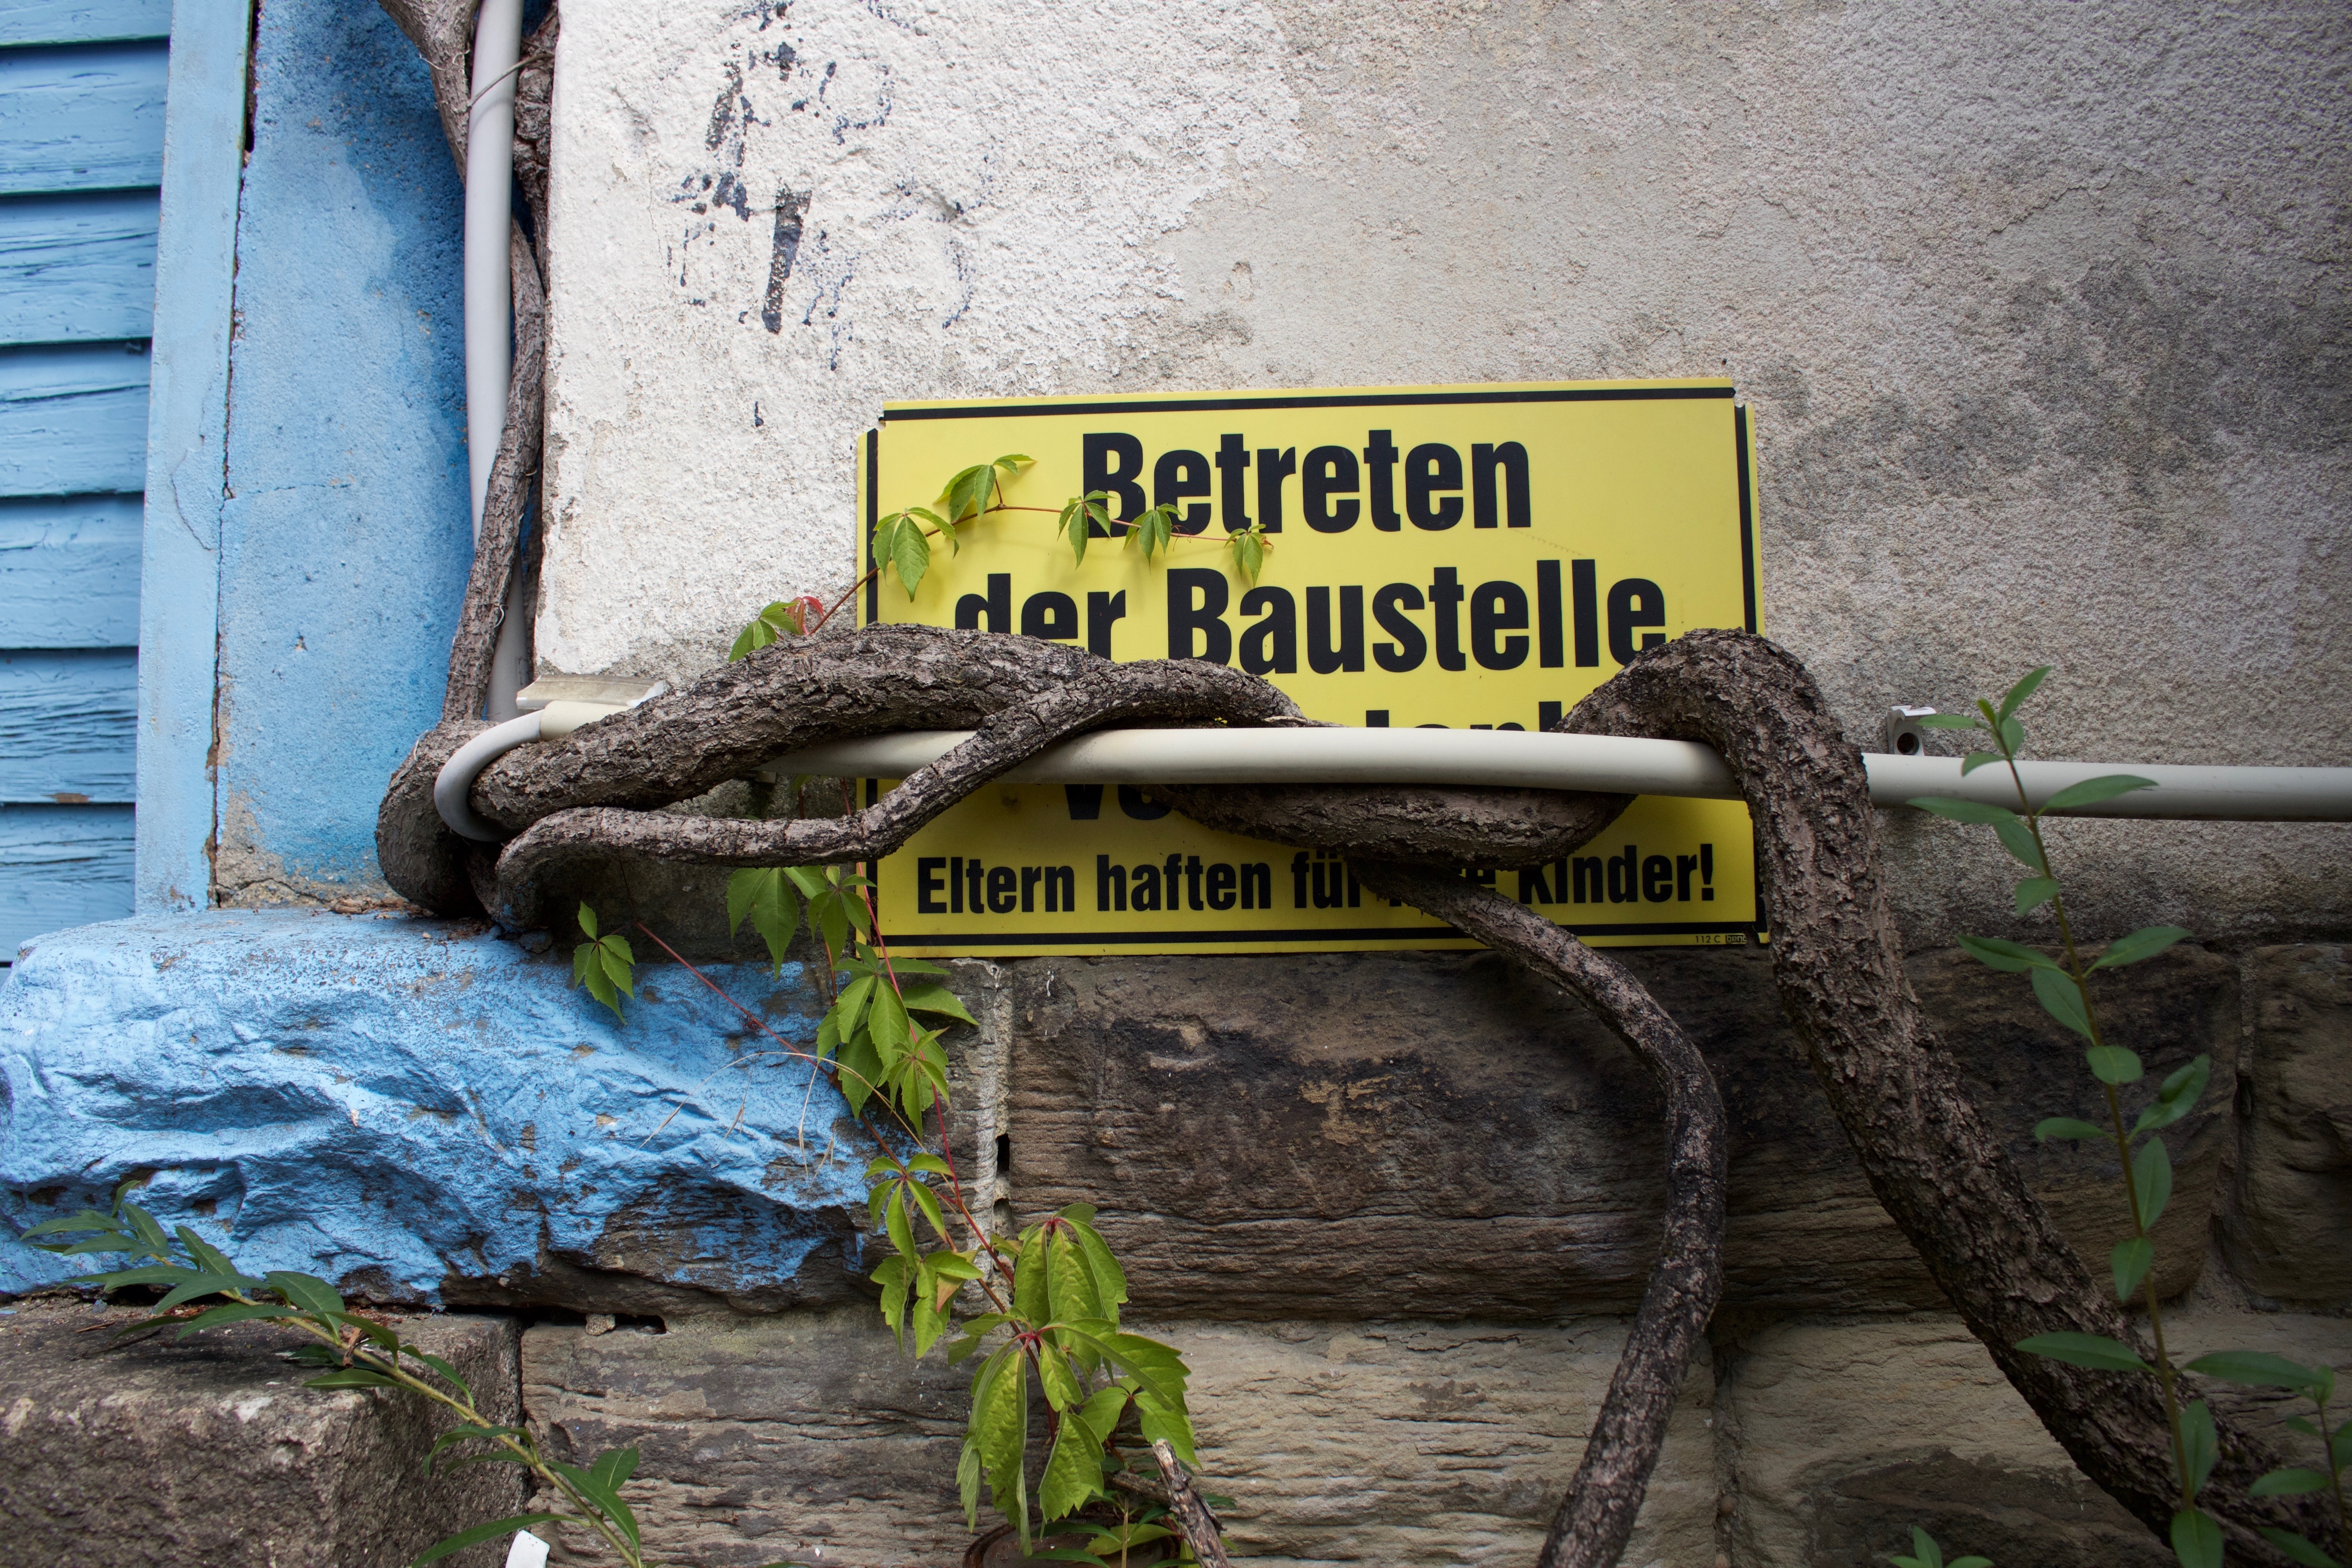
branch, wood, old, wall, note, cracked, art, infrastructure, shield, warning, trespassing, prohibitory, walk into, urban area